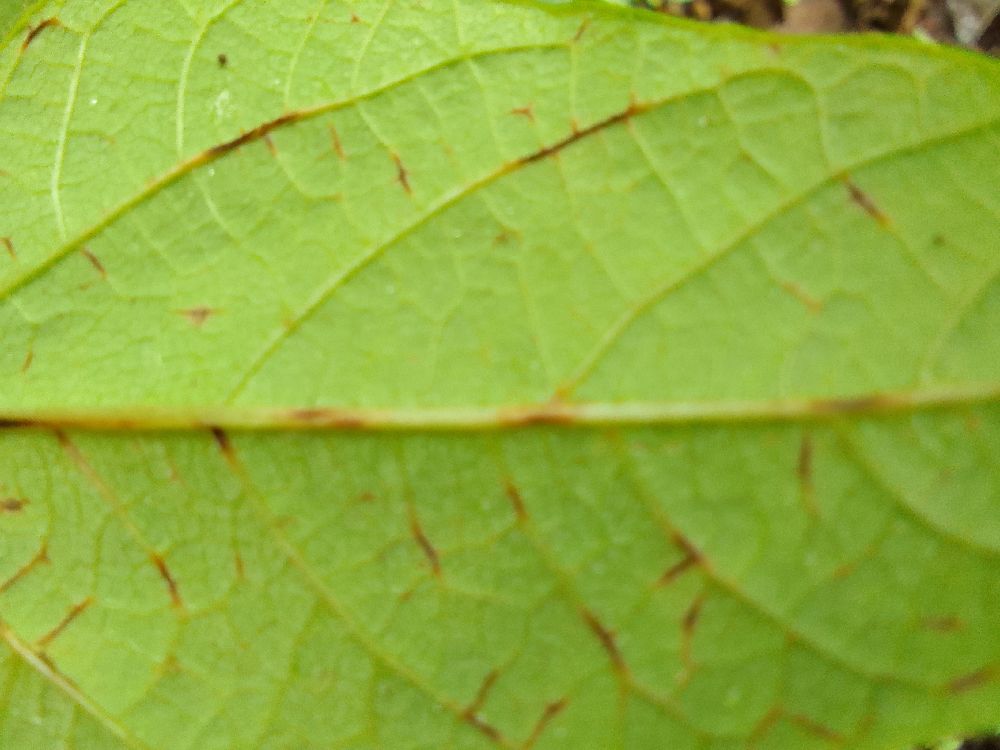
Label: anthracnose